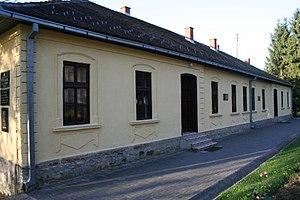
Les monuments culturels protégés constituent une catégorie de monuments de Serbie inscrits sur une liste de monuments bénéficiant de la protection de l'État. Il s'agit d'une troisième catégorie de monuments protégés classés, par leur importance, après les monuments culturels d'importance exceptionnelle et les monuments culturels de grande importance.
Cet article recense les monuments culturels du district de Mačva en Serbie.